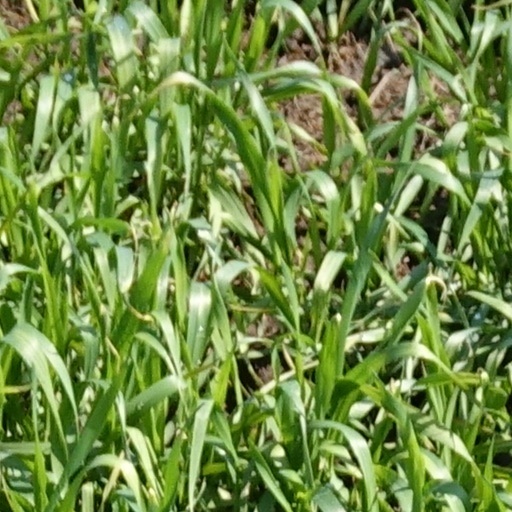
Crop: wheat